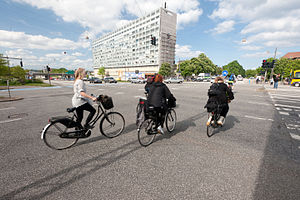
Hans Knudsens Plads
Hans Knudsens Plads, set fra sydvest.
Hans Knudsens Plads i København.Billedet er taget fra sydvestlige hjørne. Helsingørmotorvejen kan ses til venstre, Ryparken Station til venstre for den høje bygning og Lyngbyvej helt til højre.
Hans Knudsens Plads er en plads på Ydre Østerbro. Ingen andre pladser i Danmark hedder Hans Knudsens Plads. Den omkranses af gaderne Borgervænget, Lyngbyvej og Vognmandsmarken. Den støder op til et lyskryds hvor gaderne Rovsingsgade, Lyngbyvej, Borgervænget og Helsingørmotorvejen mødes. Ryparken Station ligger 150 meter nord for.